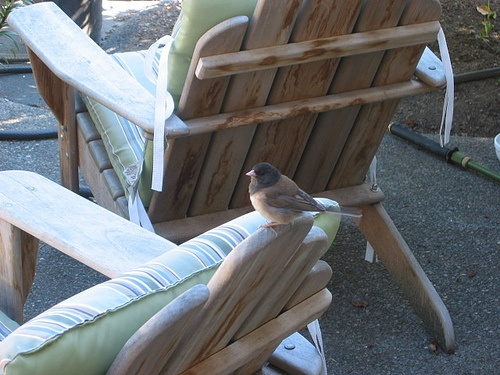
a bird sitting on a porch chair in a yard
A bird is sitting on the edge of a chair in the middle of the afternoon.
Bird standing on back of chair on gravel area outdoors.
two lawn chairs with a bird perched on the back of one
a small bird sits on the back of a chair